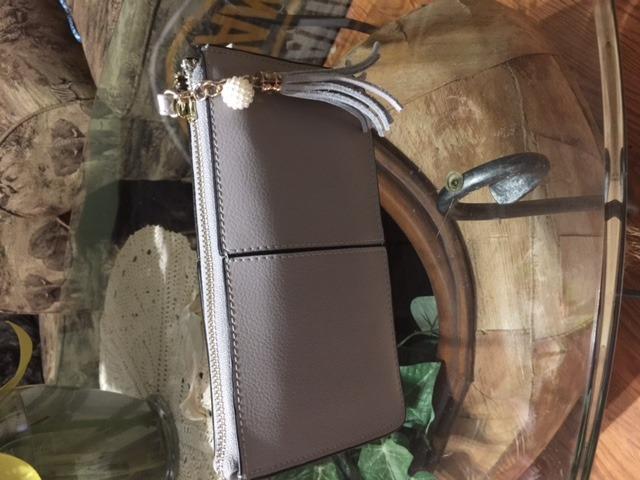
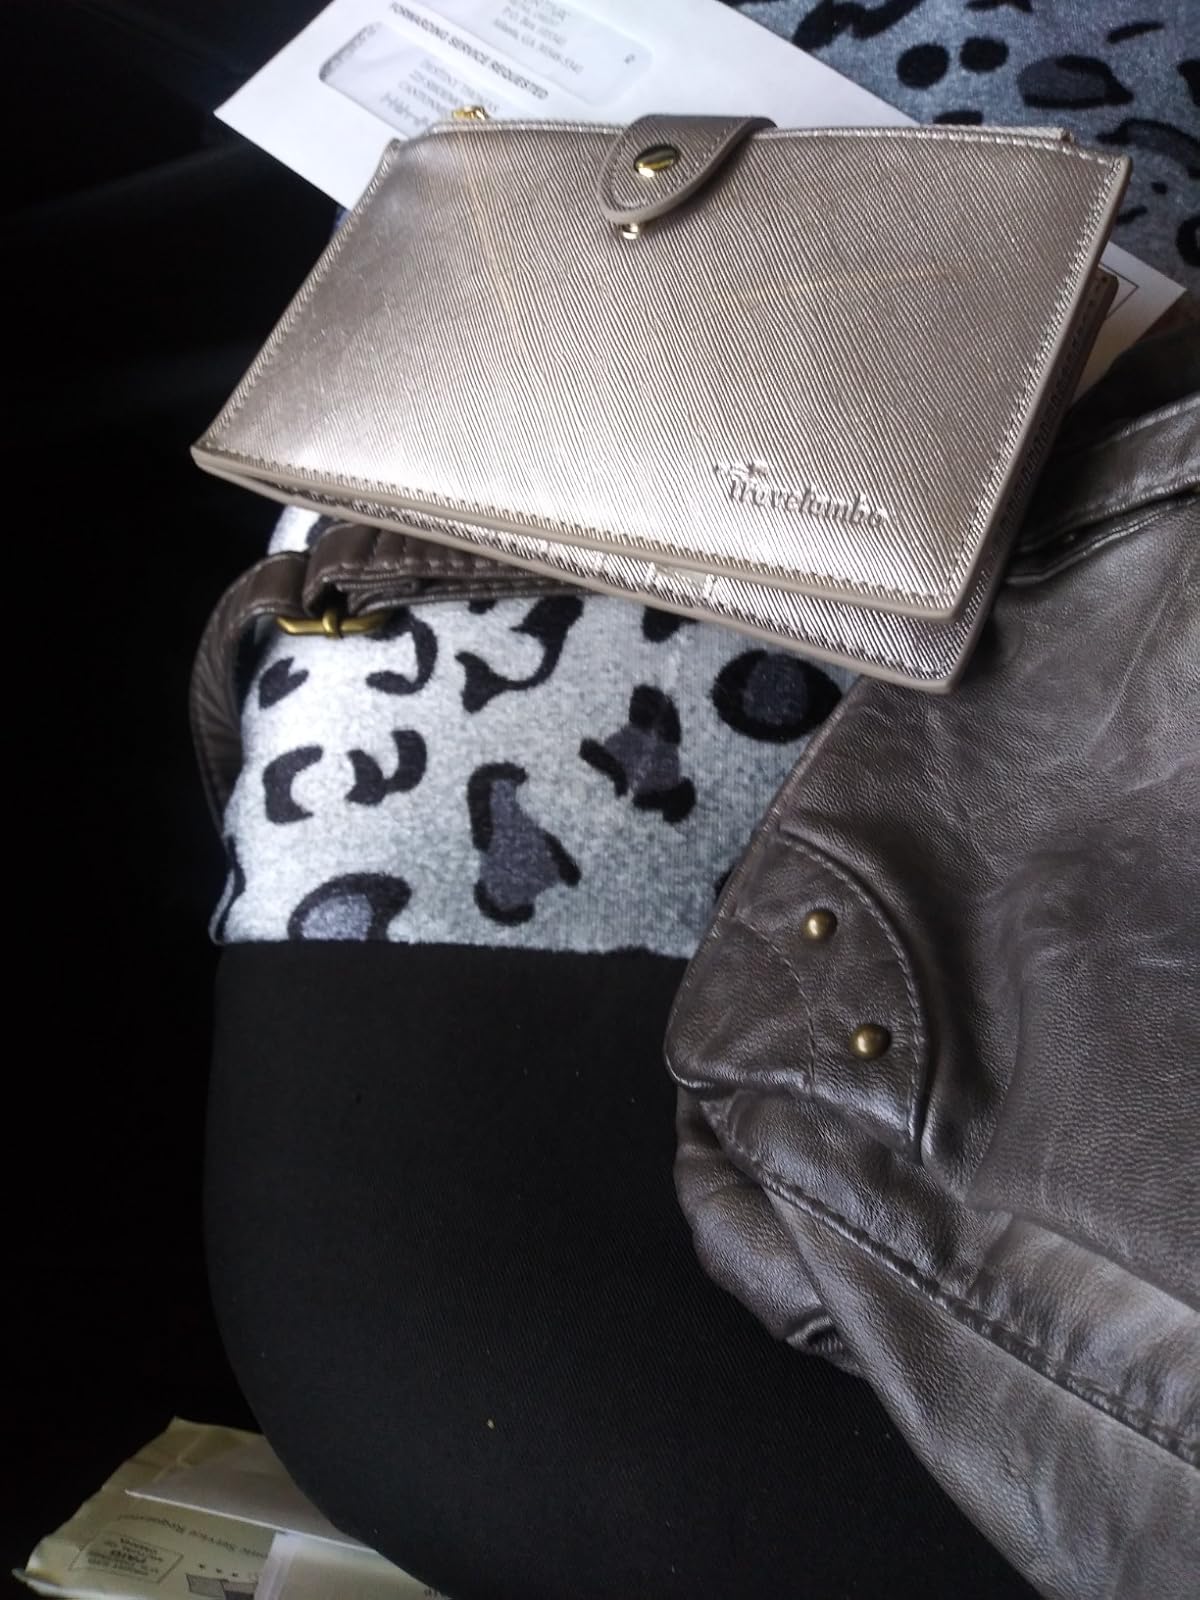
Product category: accessories_wallet
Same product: no